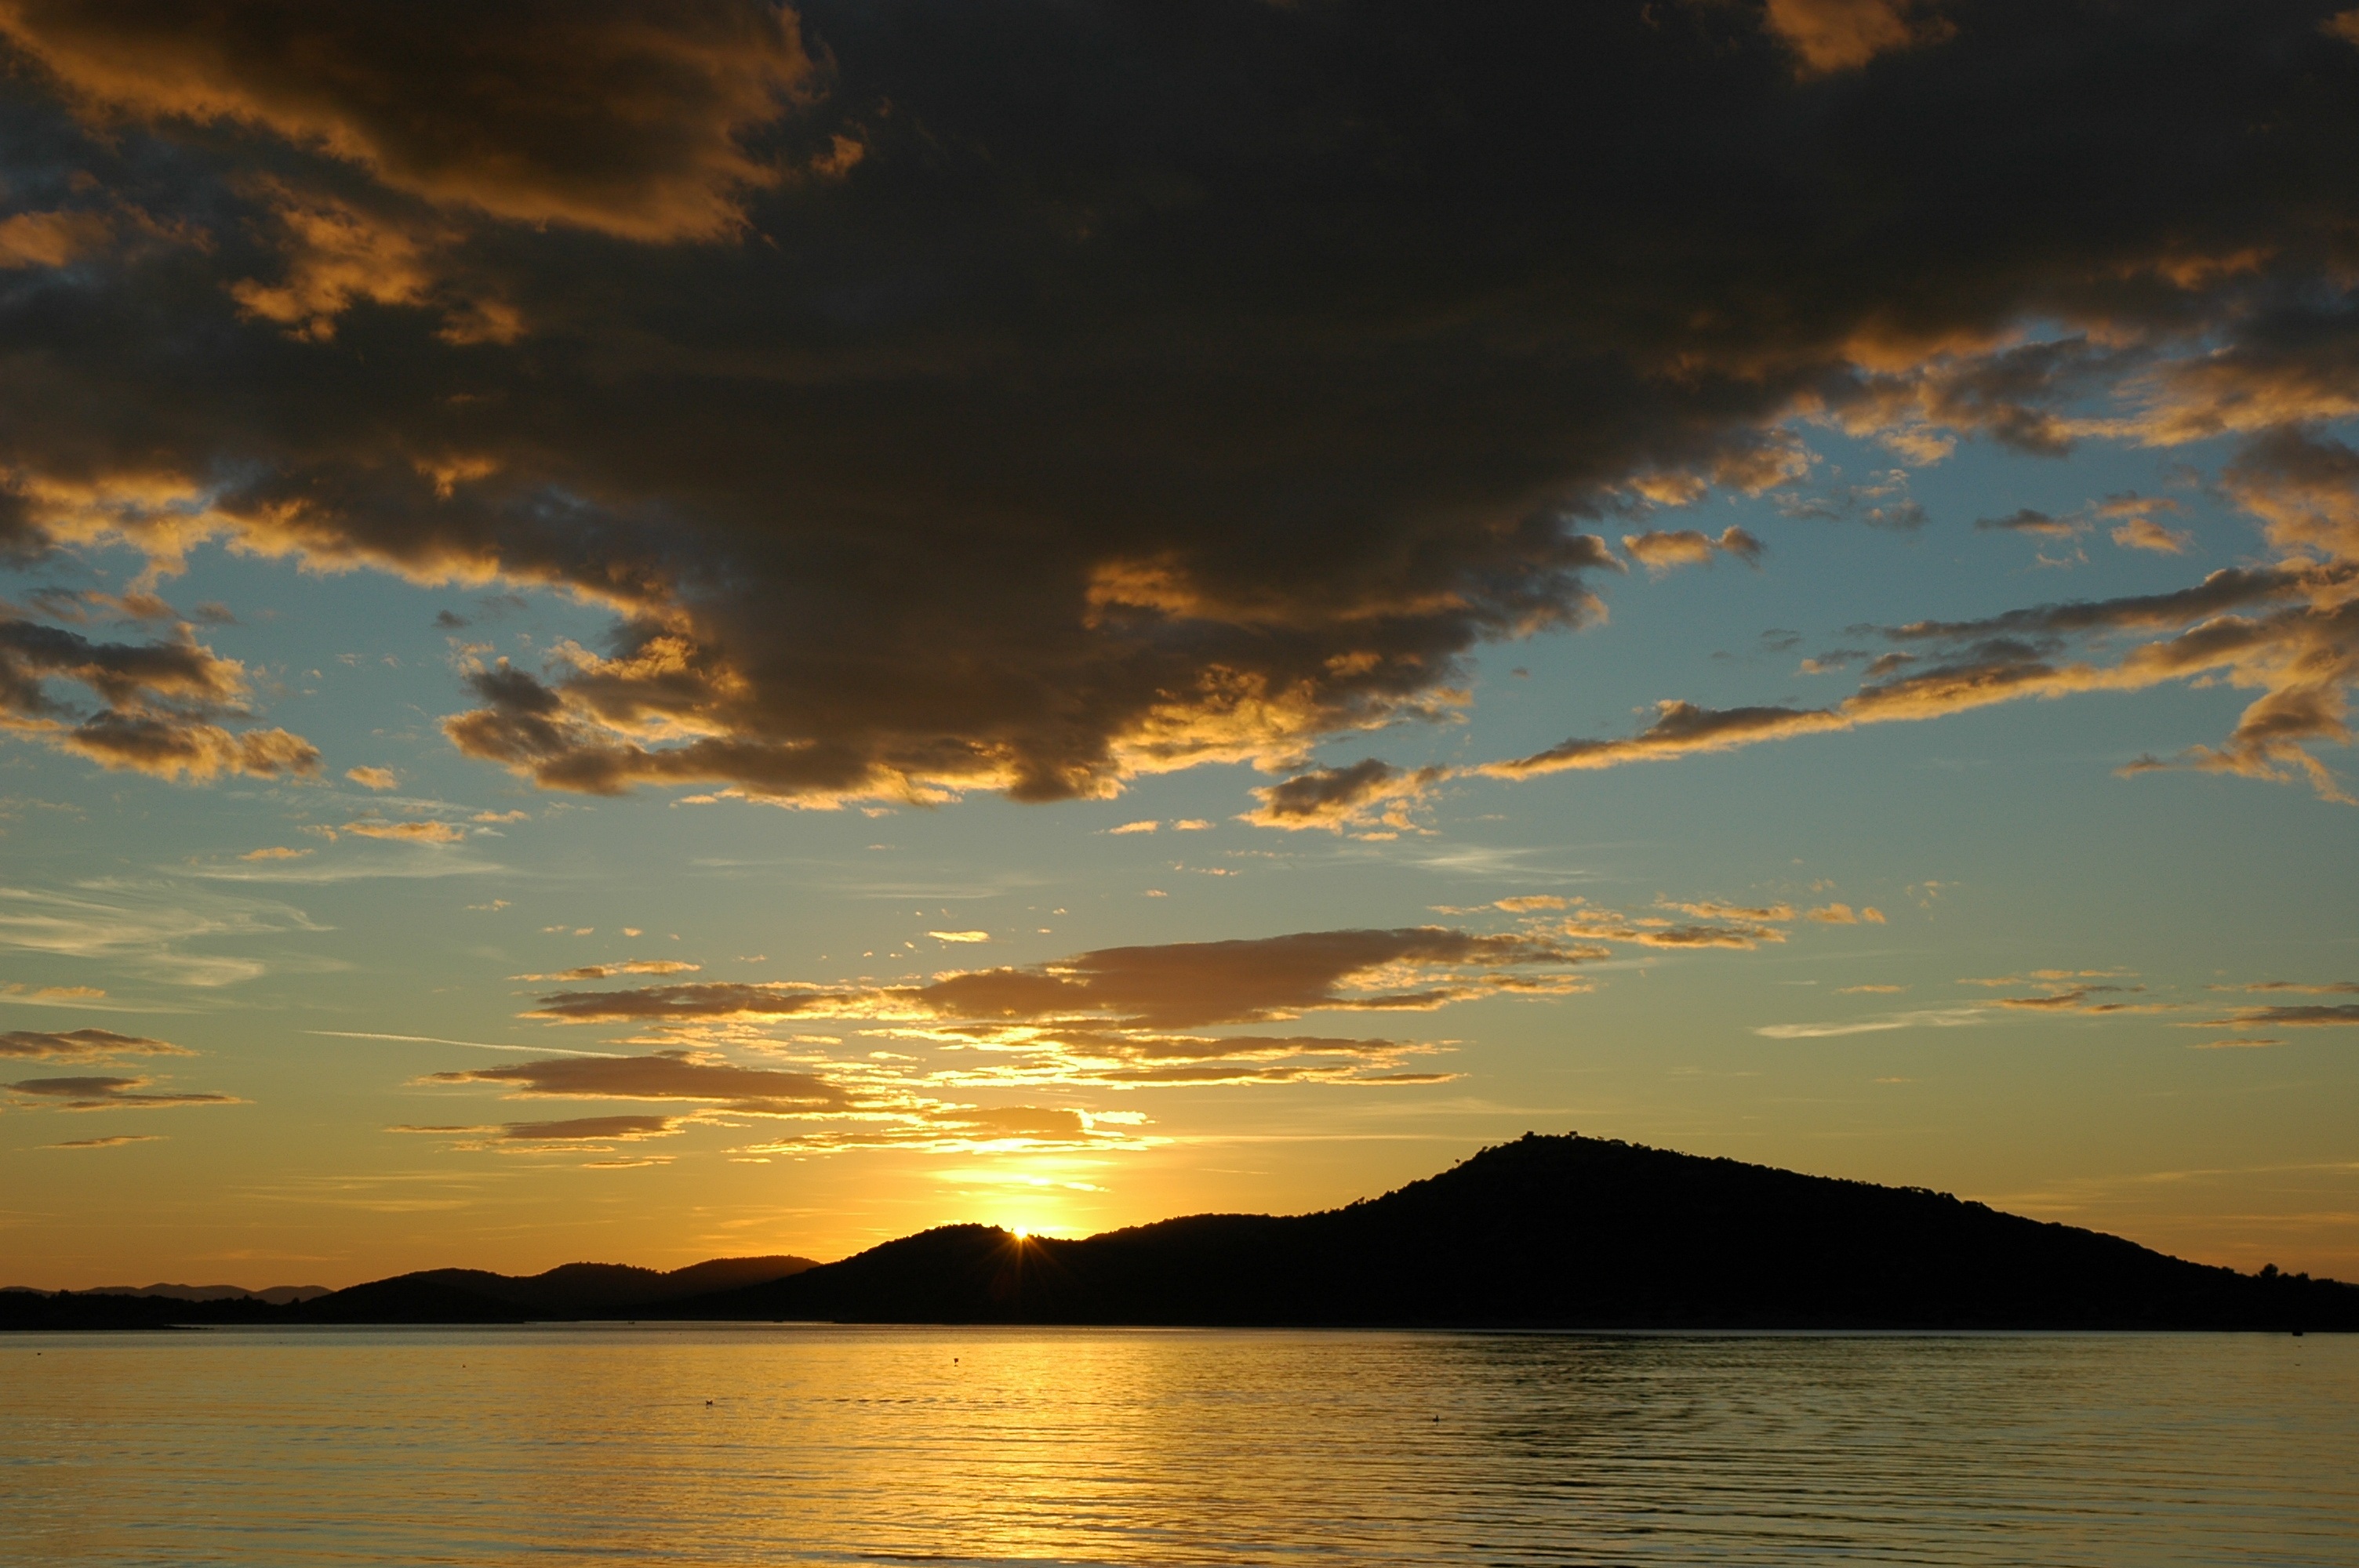
sea, coast, water, nature, ocean, horizon, cloud, sky, sun, sunrise, sunset, sunlight, morning, wave, lake, dawn, dusk, evening, reflection, blue, clouds, mood, abendstimmung, mirroring, afterglow, red sky at morning